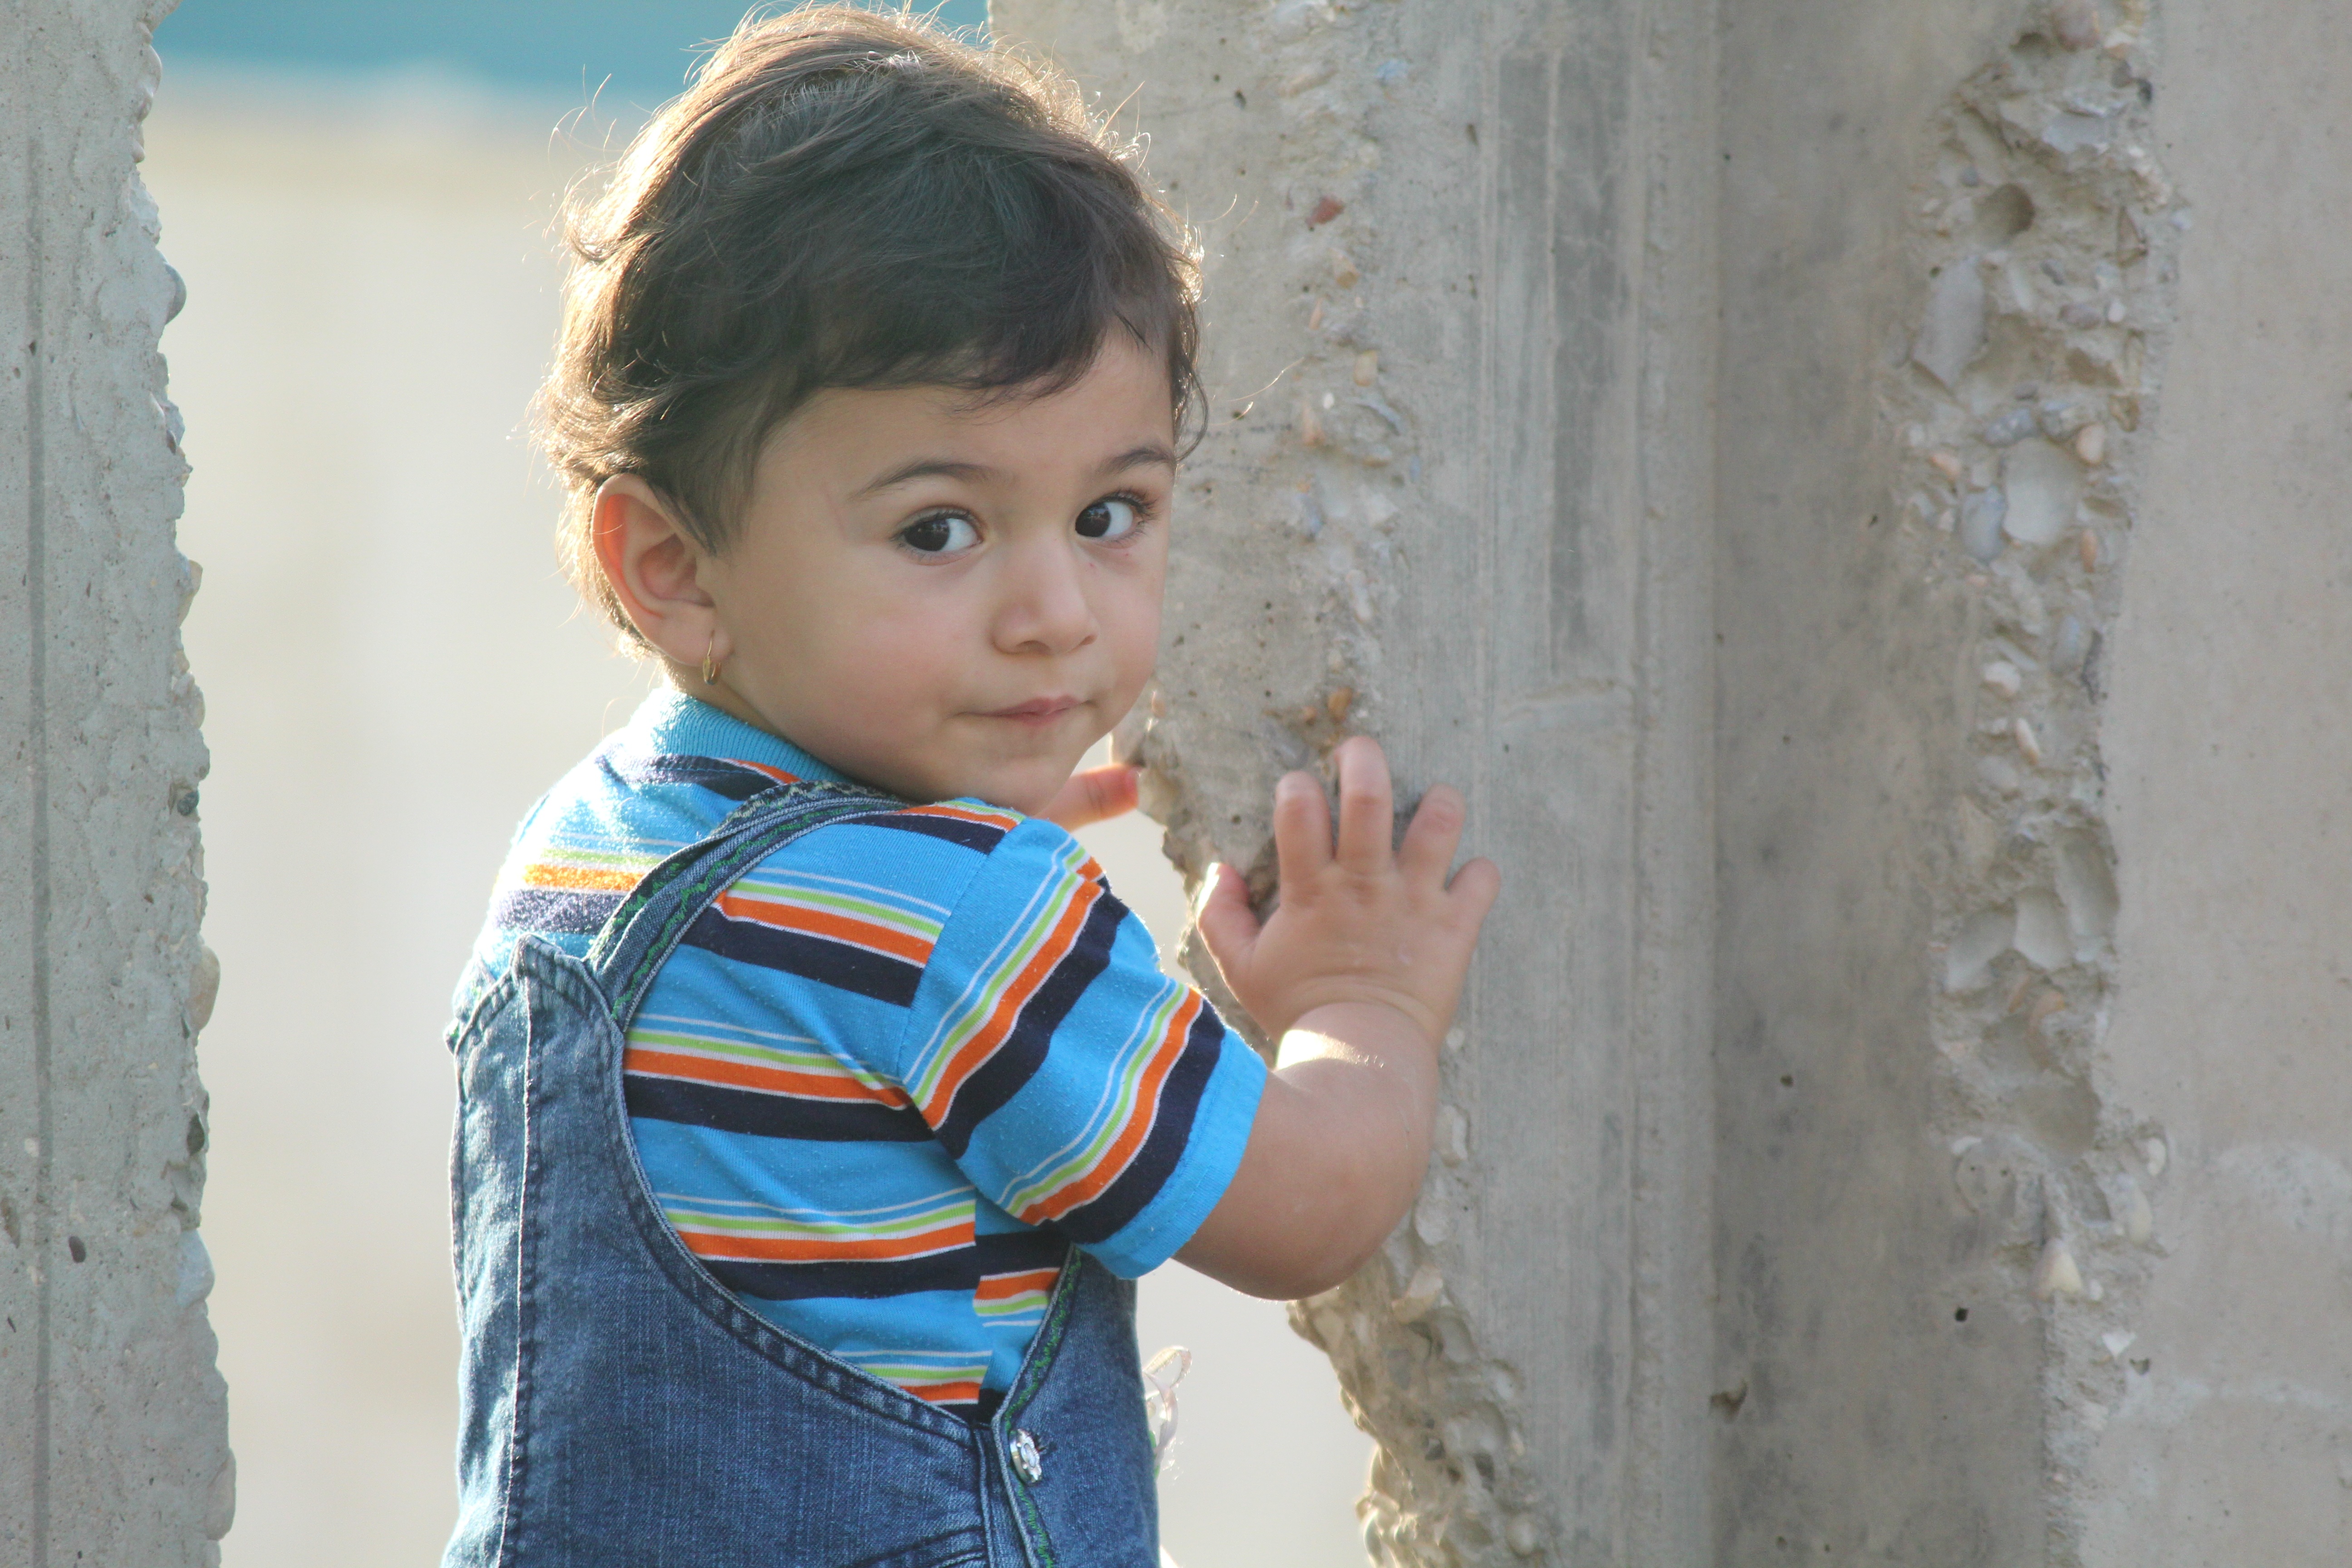
person, people, girl, cute, male, portrait, spring, child, blue, childhood, dress, infant, toddler, iraq, photo shoot, wondering, starring, portrait photography, human positions